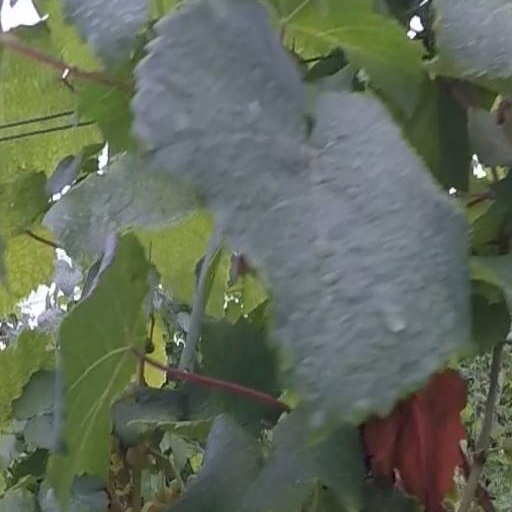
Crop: grape